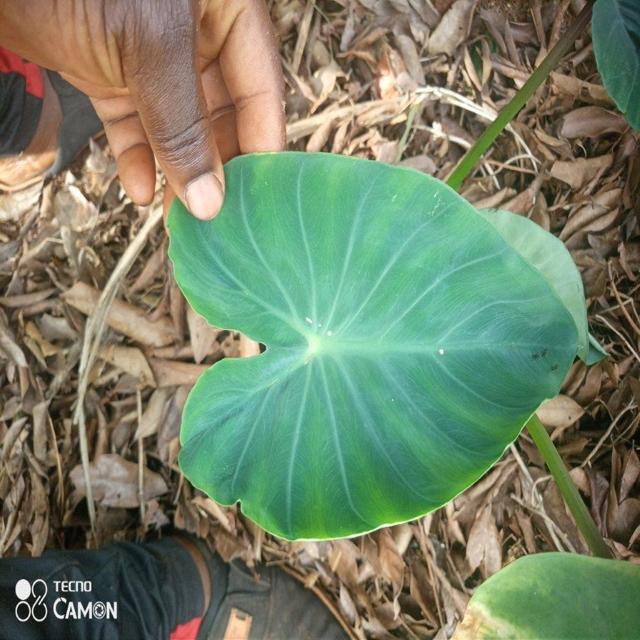
Label: Healthy